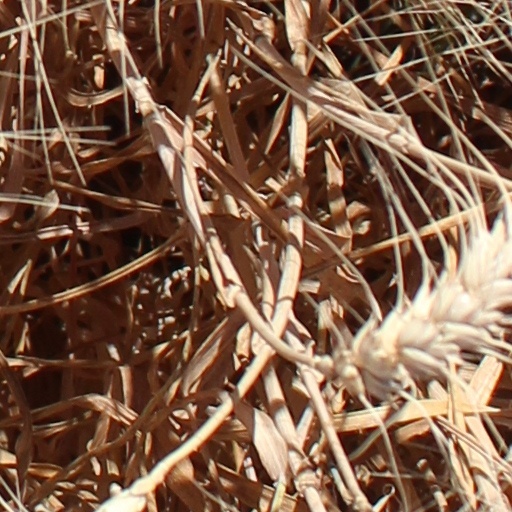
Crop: wheat